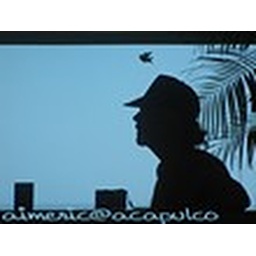
taken by cam on bar in mirror ... pacifico in background